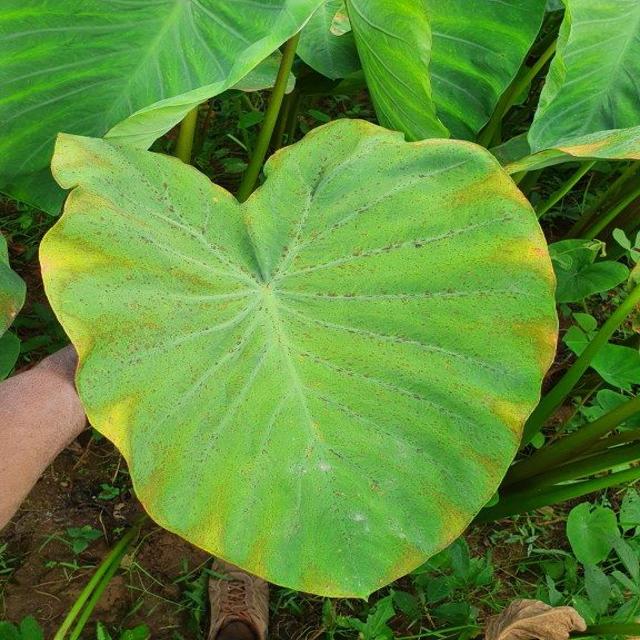
Label: Mid_Blight